Mötley Crüe

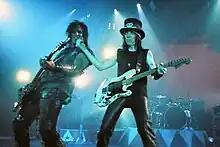
Nikki Sixx and Mick Mars performing onstage with Mötley Crüe, on June 14, 2005, in Glasgow, Scotland

A promoter in England, Mags Revell, began clamoring for a Mötley Crüe reunion, ostensibly presenting himself as the voice of anxious fans waiting for more from the band. After meeting with management several times, in September 2004, Sixx announced that he and Neil had returned to the studio and had begun recording new material. In December 2004, the four original members announced a reunion tour, staging an announcement event in which they arrived at the Hollywood Palladium in a hearse. The tour began on February 14, 2005, in San Juan, Puerto Rico. The resulting compilation album, "Red, White & Crüe", was released in February 2005. It features the band members' favorite original songs plus three new tracks, "If I Die Tomorrow", "Sick Love Song" (co-written by Sixx and James Michael), and a cover of the Rolling Stones' "Street Fighting Man". A small controversy was caused when it was suggested that neither Lee nor Mars played on the new tracks (duties were supposedly handled by Vandals drummer Josh Freese). However, a VH1 documentary of the band's reunion later showed that Lee did indeed play on some of the tracks. The Japanese release of "Red, White & Crüe" includes an extra new track titled "I'm a Liar (and That's the Truth)". "Red, White & Crüe" charted at No. 6 and has since gone platinum.